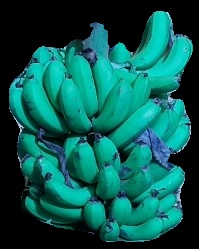
Variety: pachbale
Grade: grade2